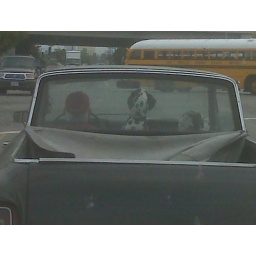
Man with dog spotted at the corner of fairfax and washington, los angeles, ca. Sent via BlackBerry by AT&amp;amp;T